Henry Rawdon-Hastings, 4th Marquess of Hastings

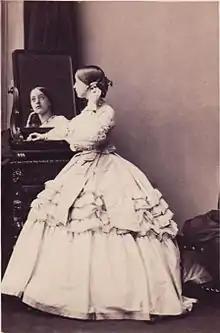
Lady Florence Paget by Camille Silvy.

In 1862, Lord Hastings became engaged to Alice March Phillipps de Lisle, but they never married (she later married the Hon. Arthur Strutt, younger son of Lord Belper).